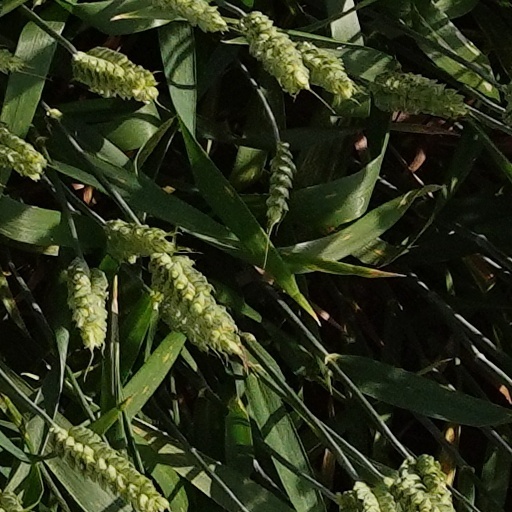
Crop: wheat